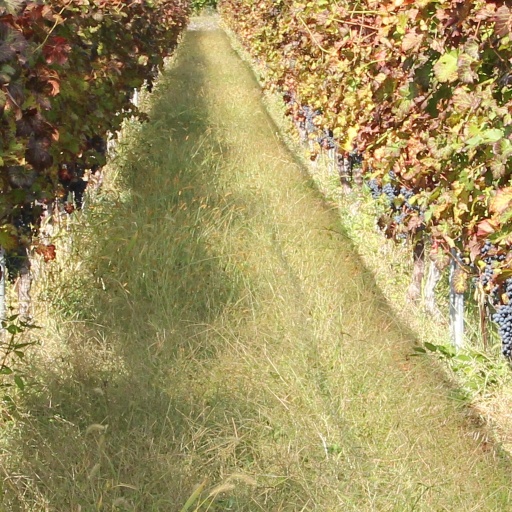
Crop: grape